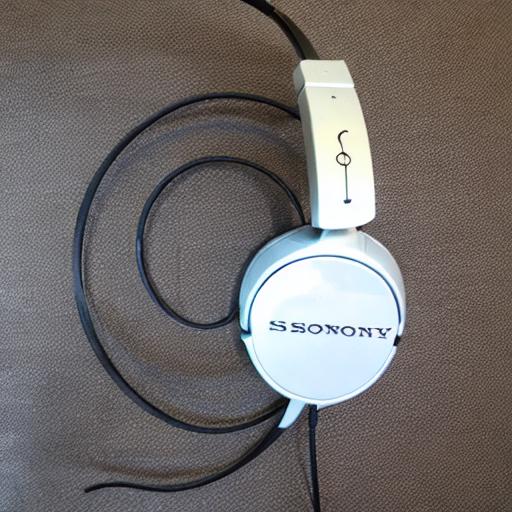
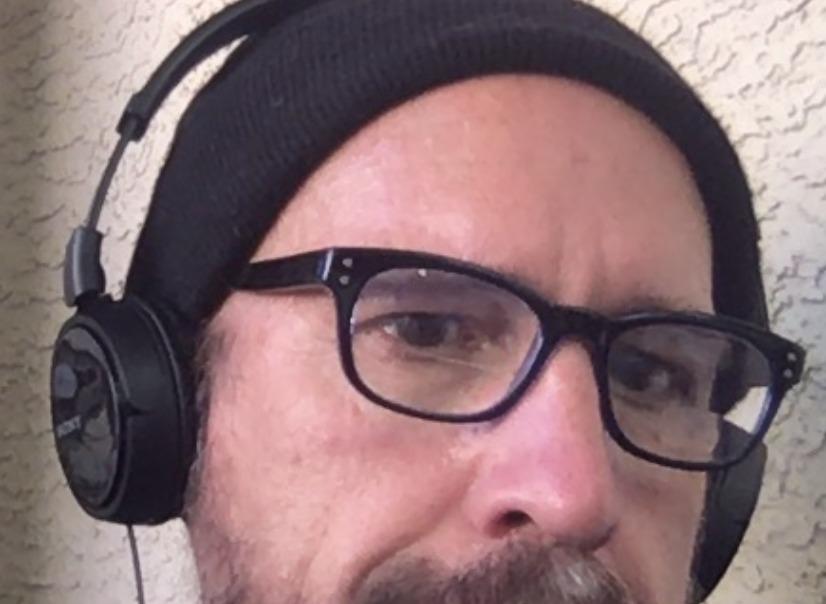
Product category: headphones
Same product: no